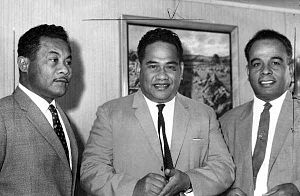
Naurus præsidenter
Hammer DeRoburt, Naurus første præsident (i midten, foto fra 1968)
Nauru er en republik og har som følge heraf en præsident som statsoverhoved. Nauru blev selvstændigt i 1968, og den første præsident var Hammer DeRoburt, der sad i næsten ni år. Siden har præsidentposten skiftet indehaver adskillige gange.